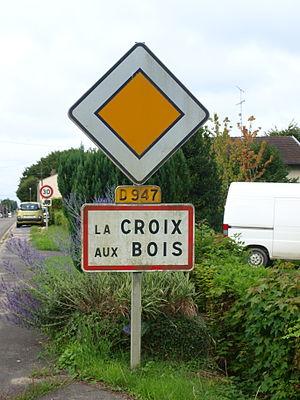
La Croix-aux-Bois (Ardennes, France)
La Croix-aux-Bois est une commune française située dans le département des Ardennes, en région Grand Est.